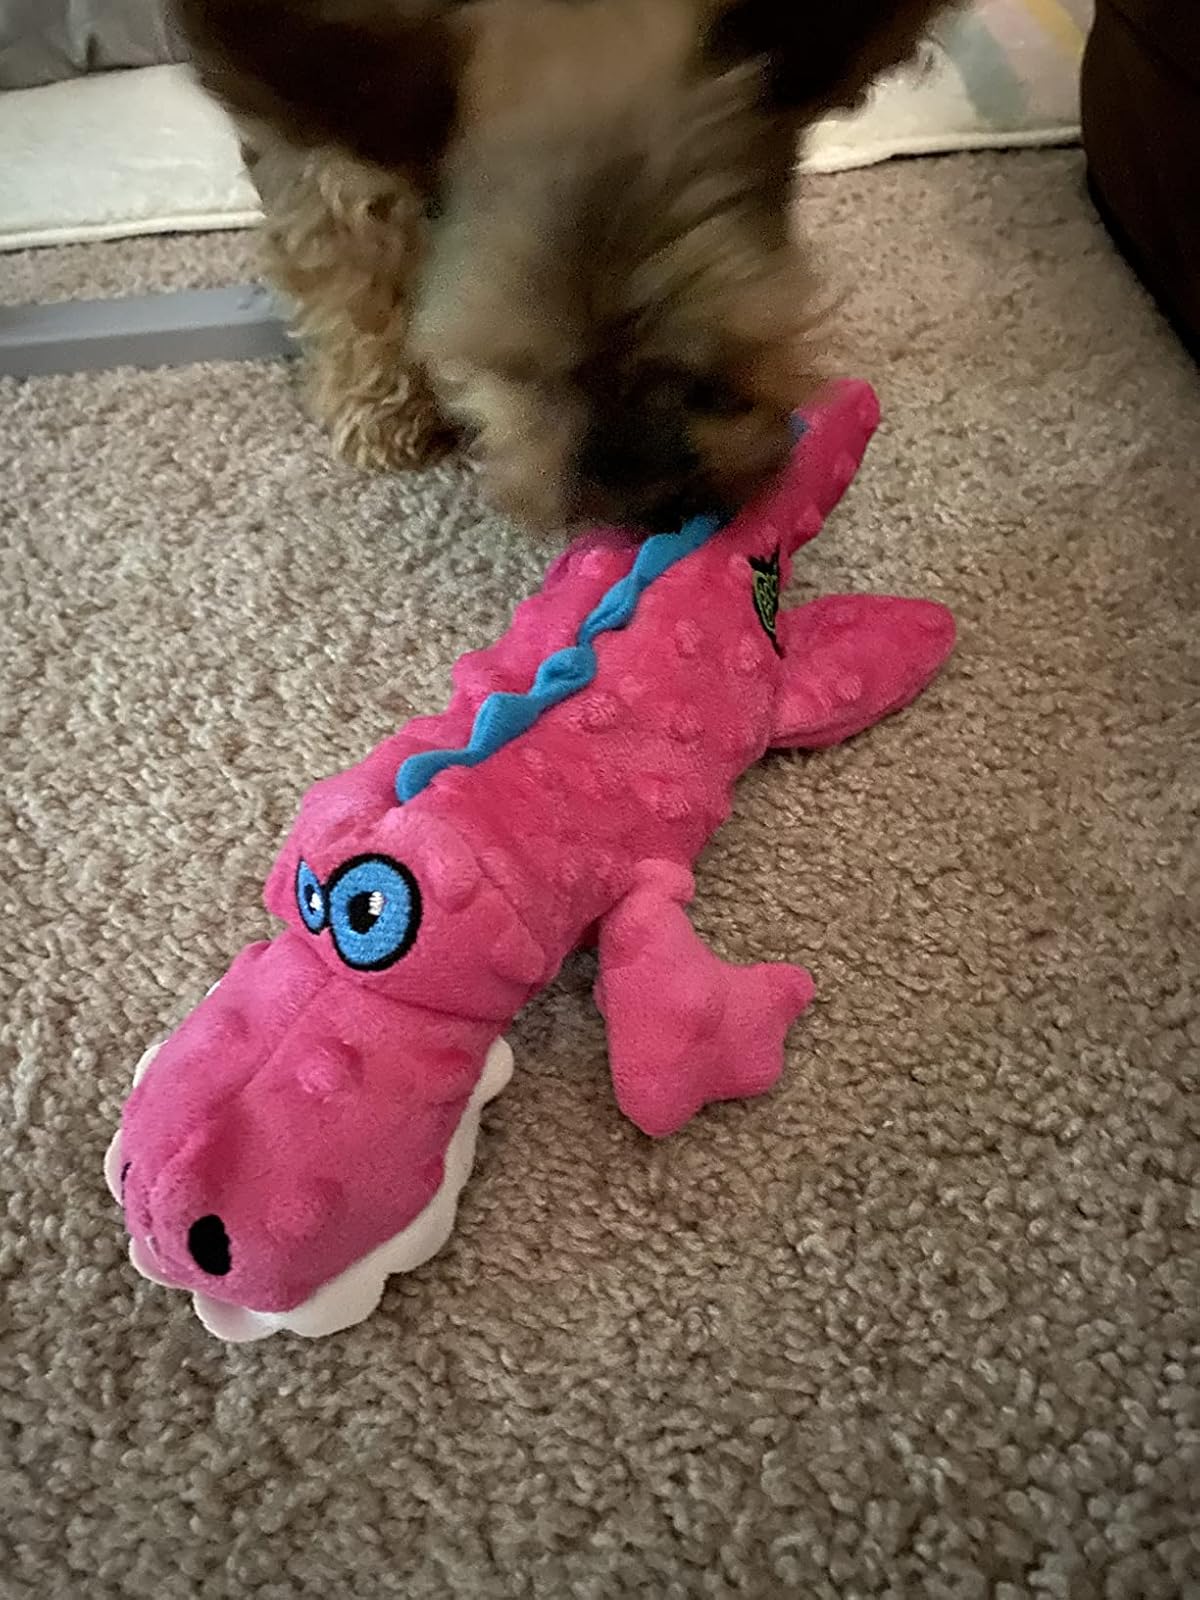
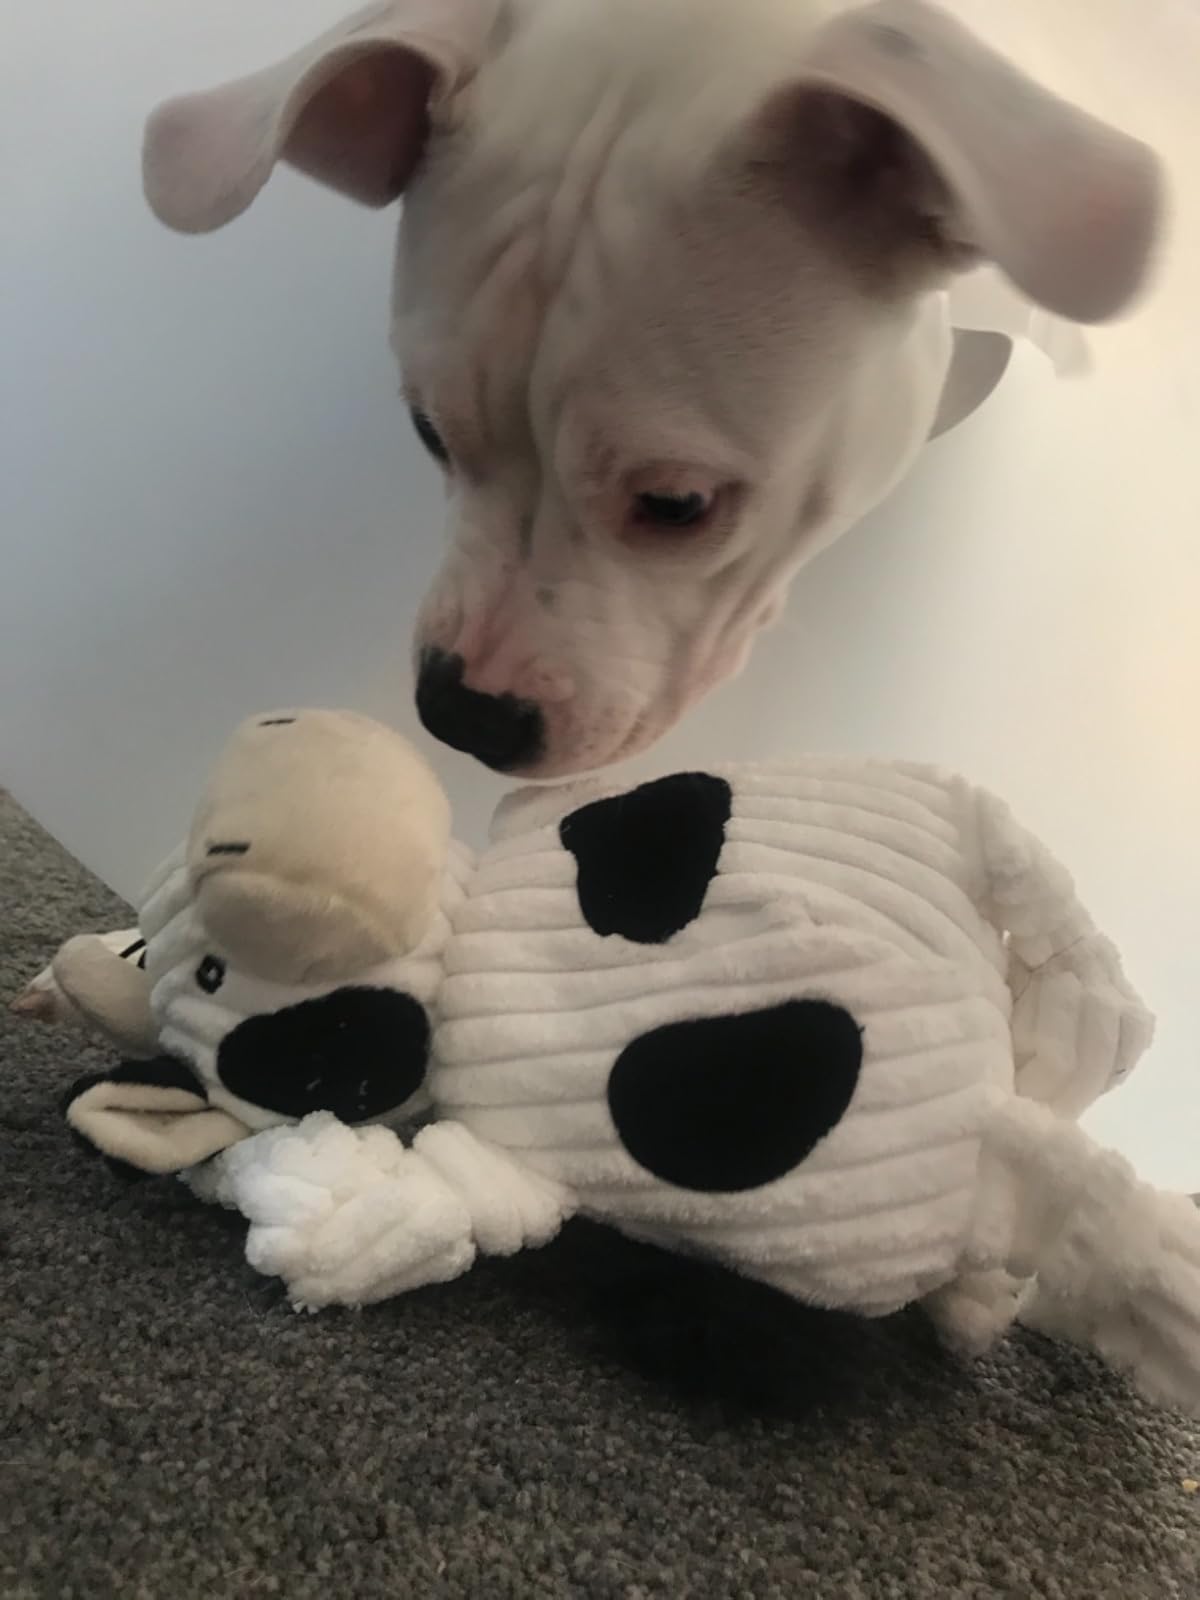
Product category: items_toy
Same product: no